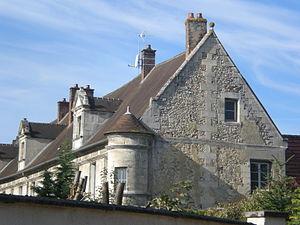
La sous-préfecture depuis la rue des Finets, à Clermont (Oise).
La sous-préfecture de Clermont, située rue Georges-Fleury, à Clermont, en France est l'une des trois sous-préfectures du département de l'Oise, avec Compiègne et Senlis. Sur cet édifice, l'ensemble constitué des façades et de la tourelle fait l'objet d'une inscription au titre des monuments historiques depuis le 30 mai 1927.
Cet article recense les monuments historiques de l'ouest de l'Oise, en France.
Clermont, dite Clermont-en-Beauvaisis ou encore Clermont-de-l'Oise afin d'éviter toute confusion, est une commune française située dans le département de l'Oise dont elle est une sous-préfecture, en région Hauts-de-France. Ses habitants sont appelés les Clermontois et les Clermontoises.